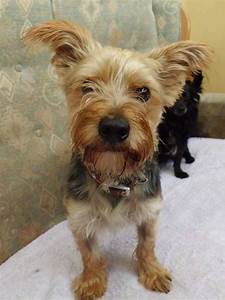
Label: dog